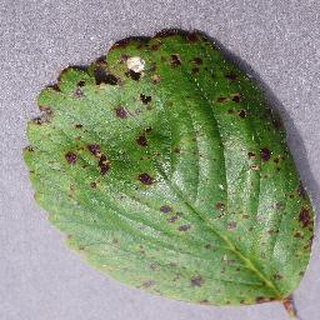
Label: strawberry_leaf_scorch